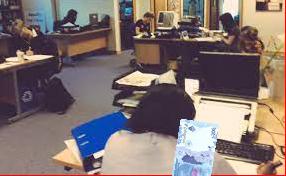
Denominación: 200